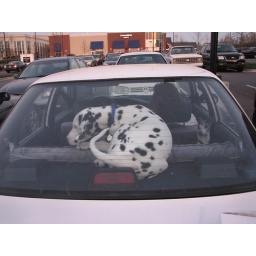
Romeo, Vinny, and Louie waiting in the car for the pizza 4 1/2 months old 3/24/07